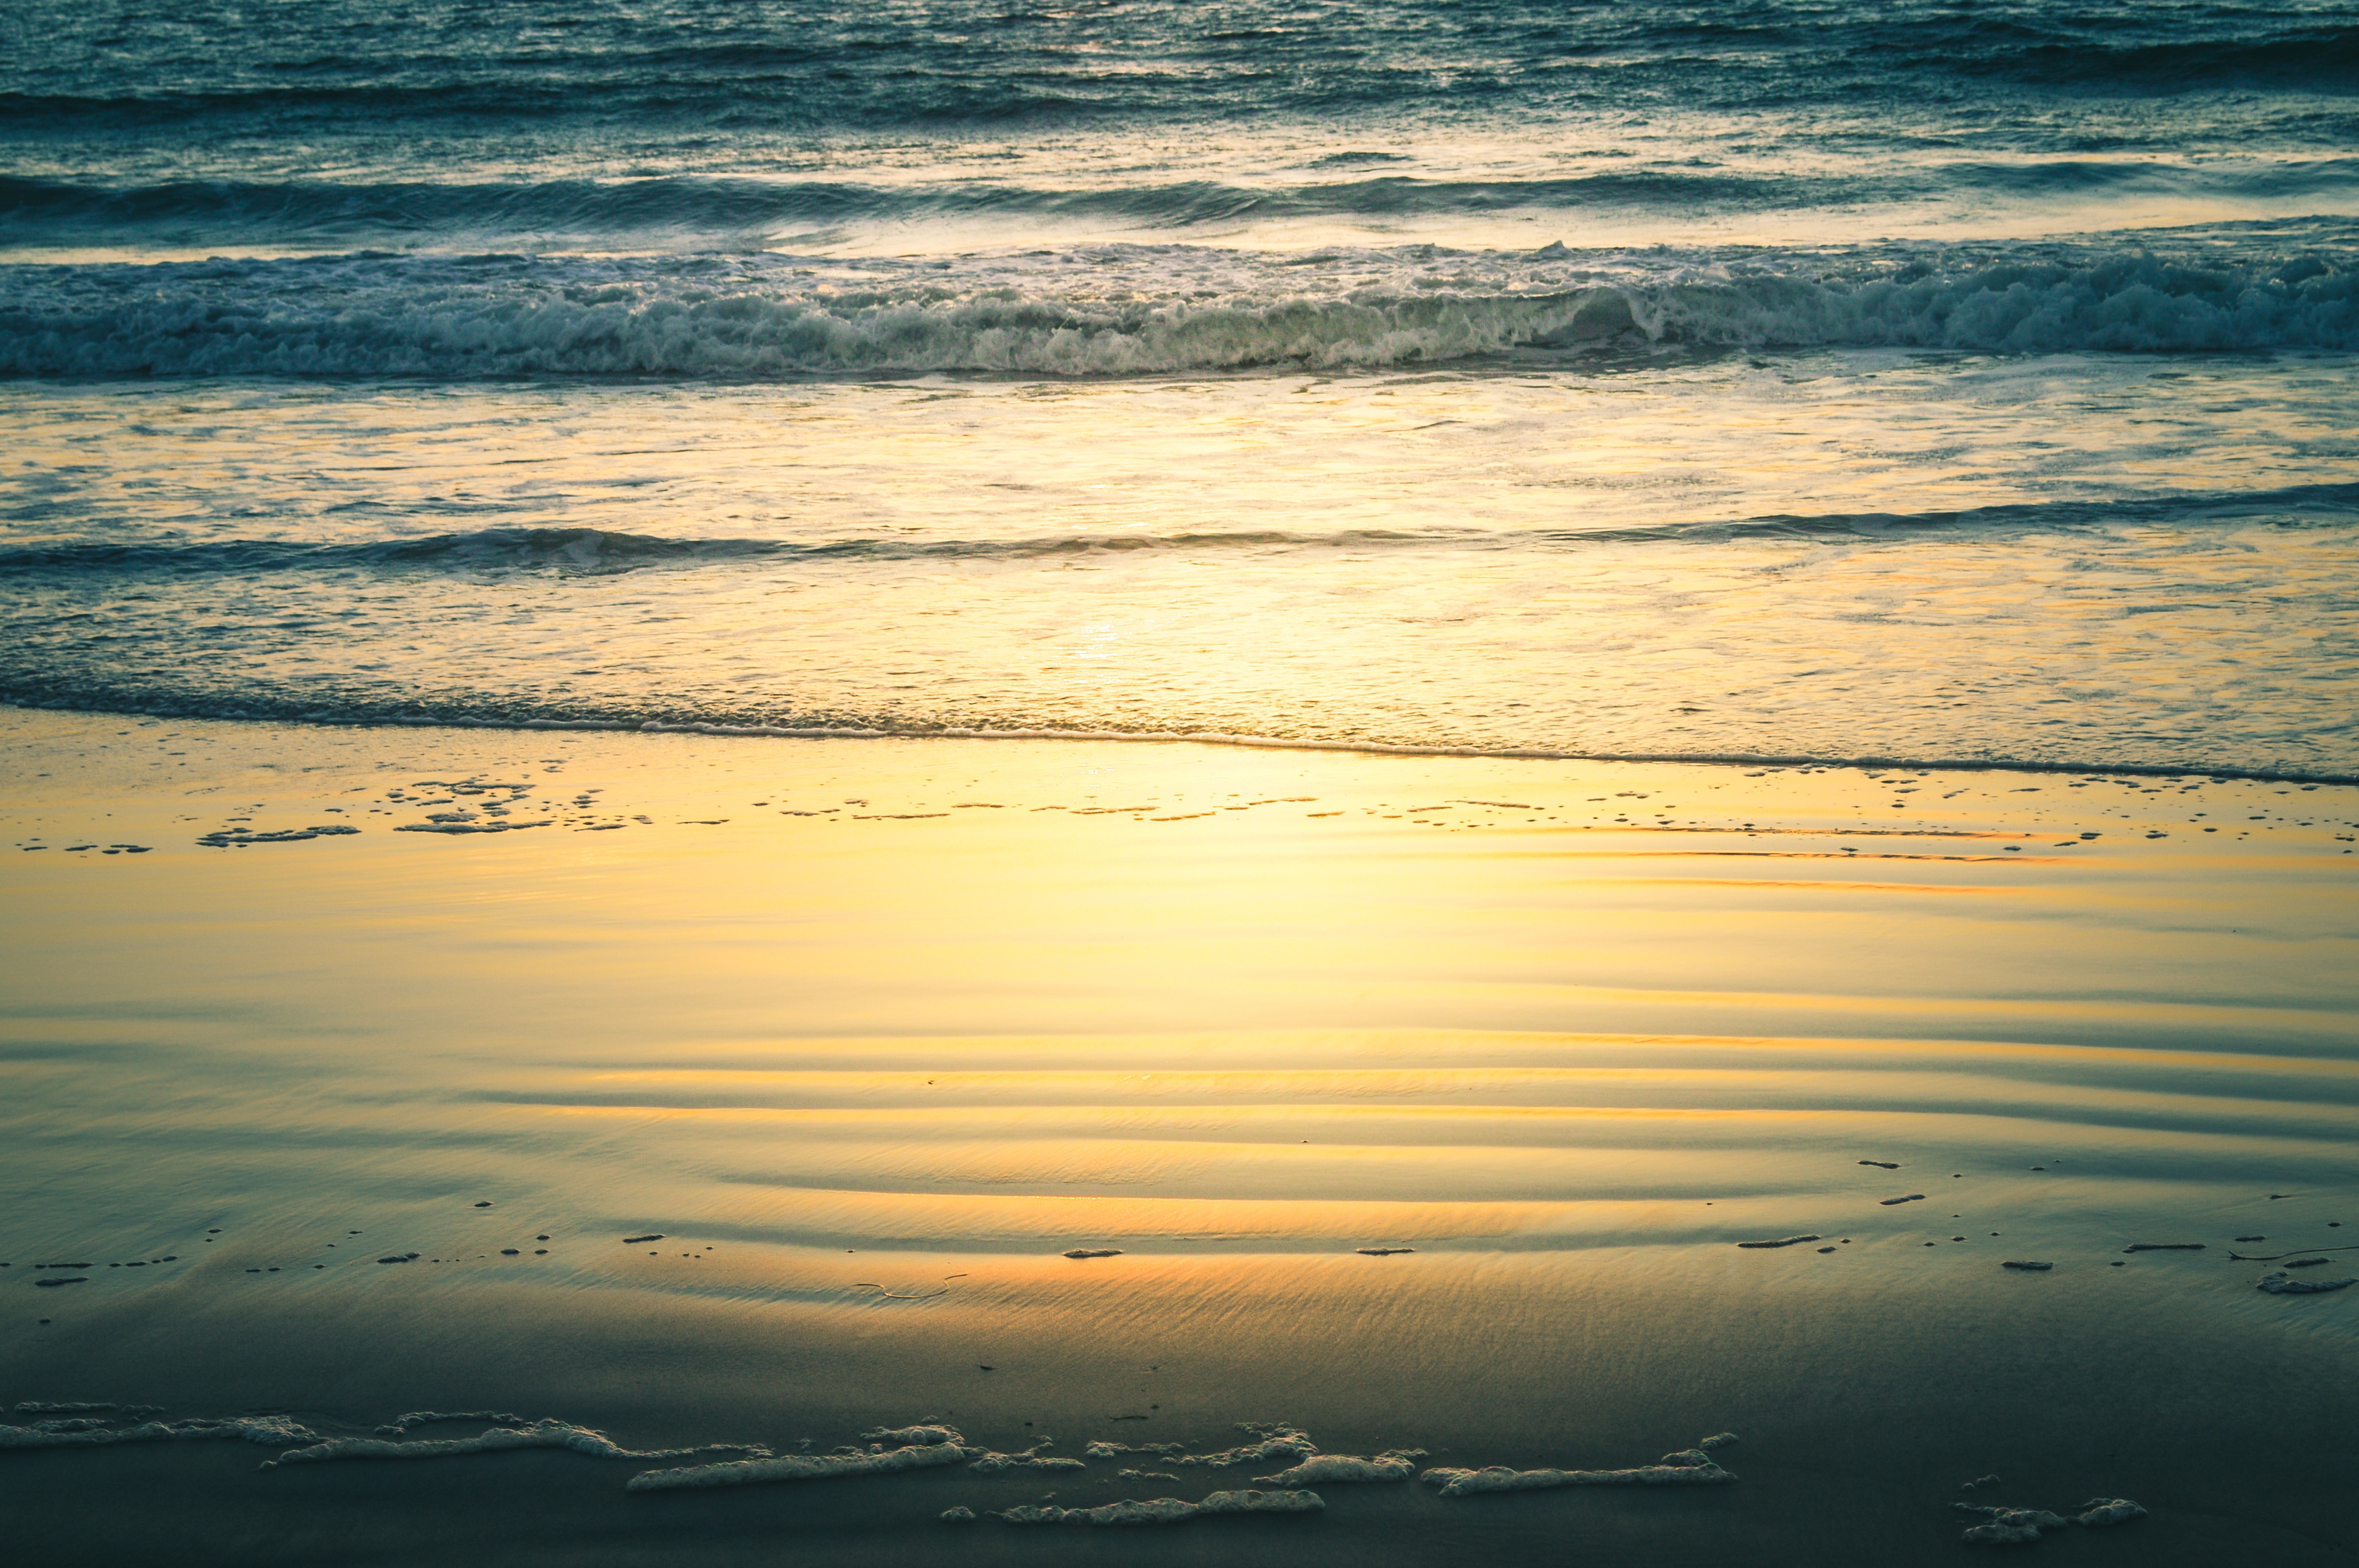
beach, sea, coast, sand, ocean, horizon, cloud, sun, sunrise, sunset, sunlight, morning, shore, wave, dawn, dusk, reflection, body of water, wind wave